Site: brandenburg
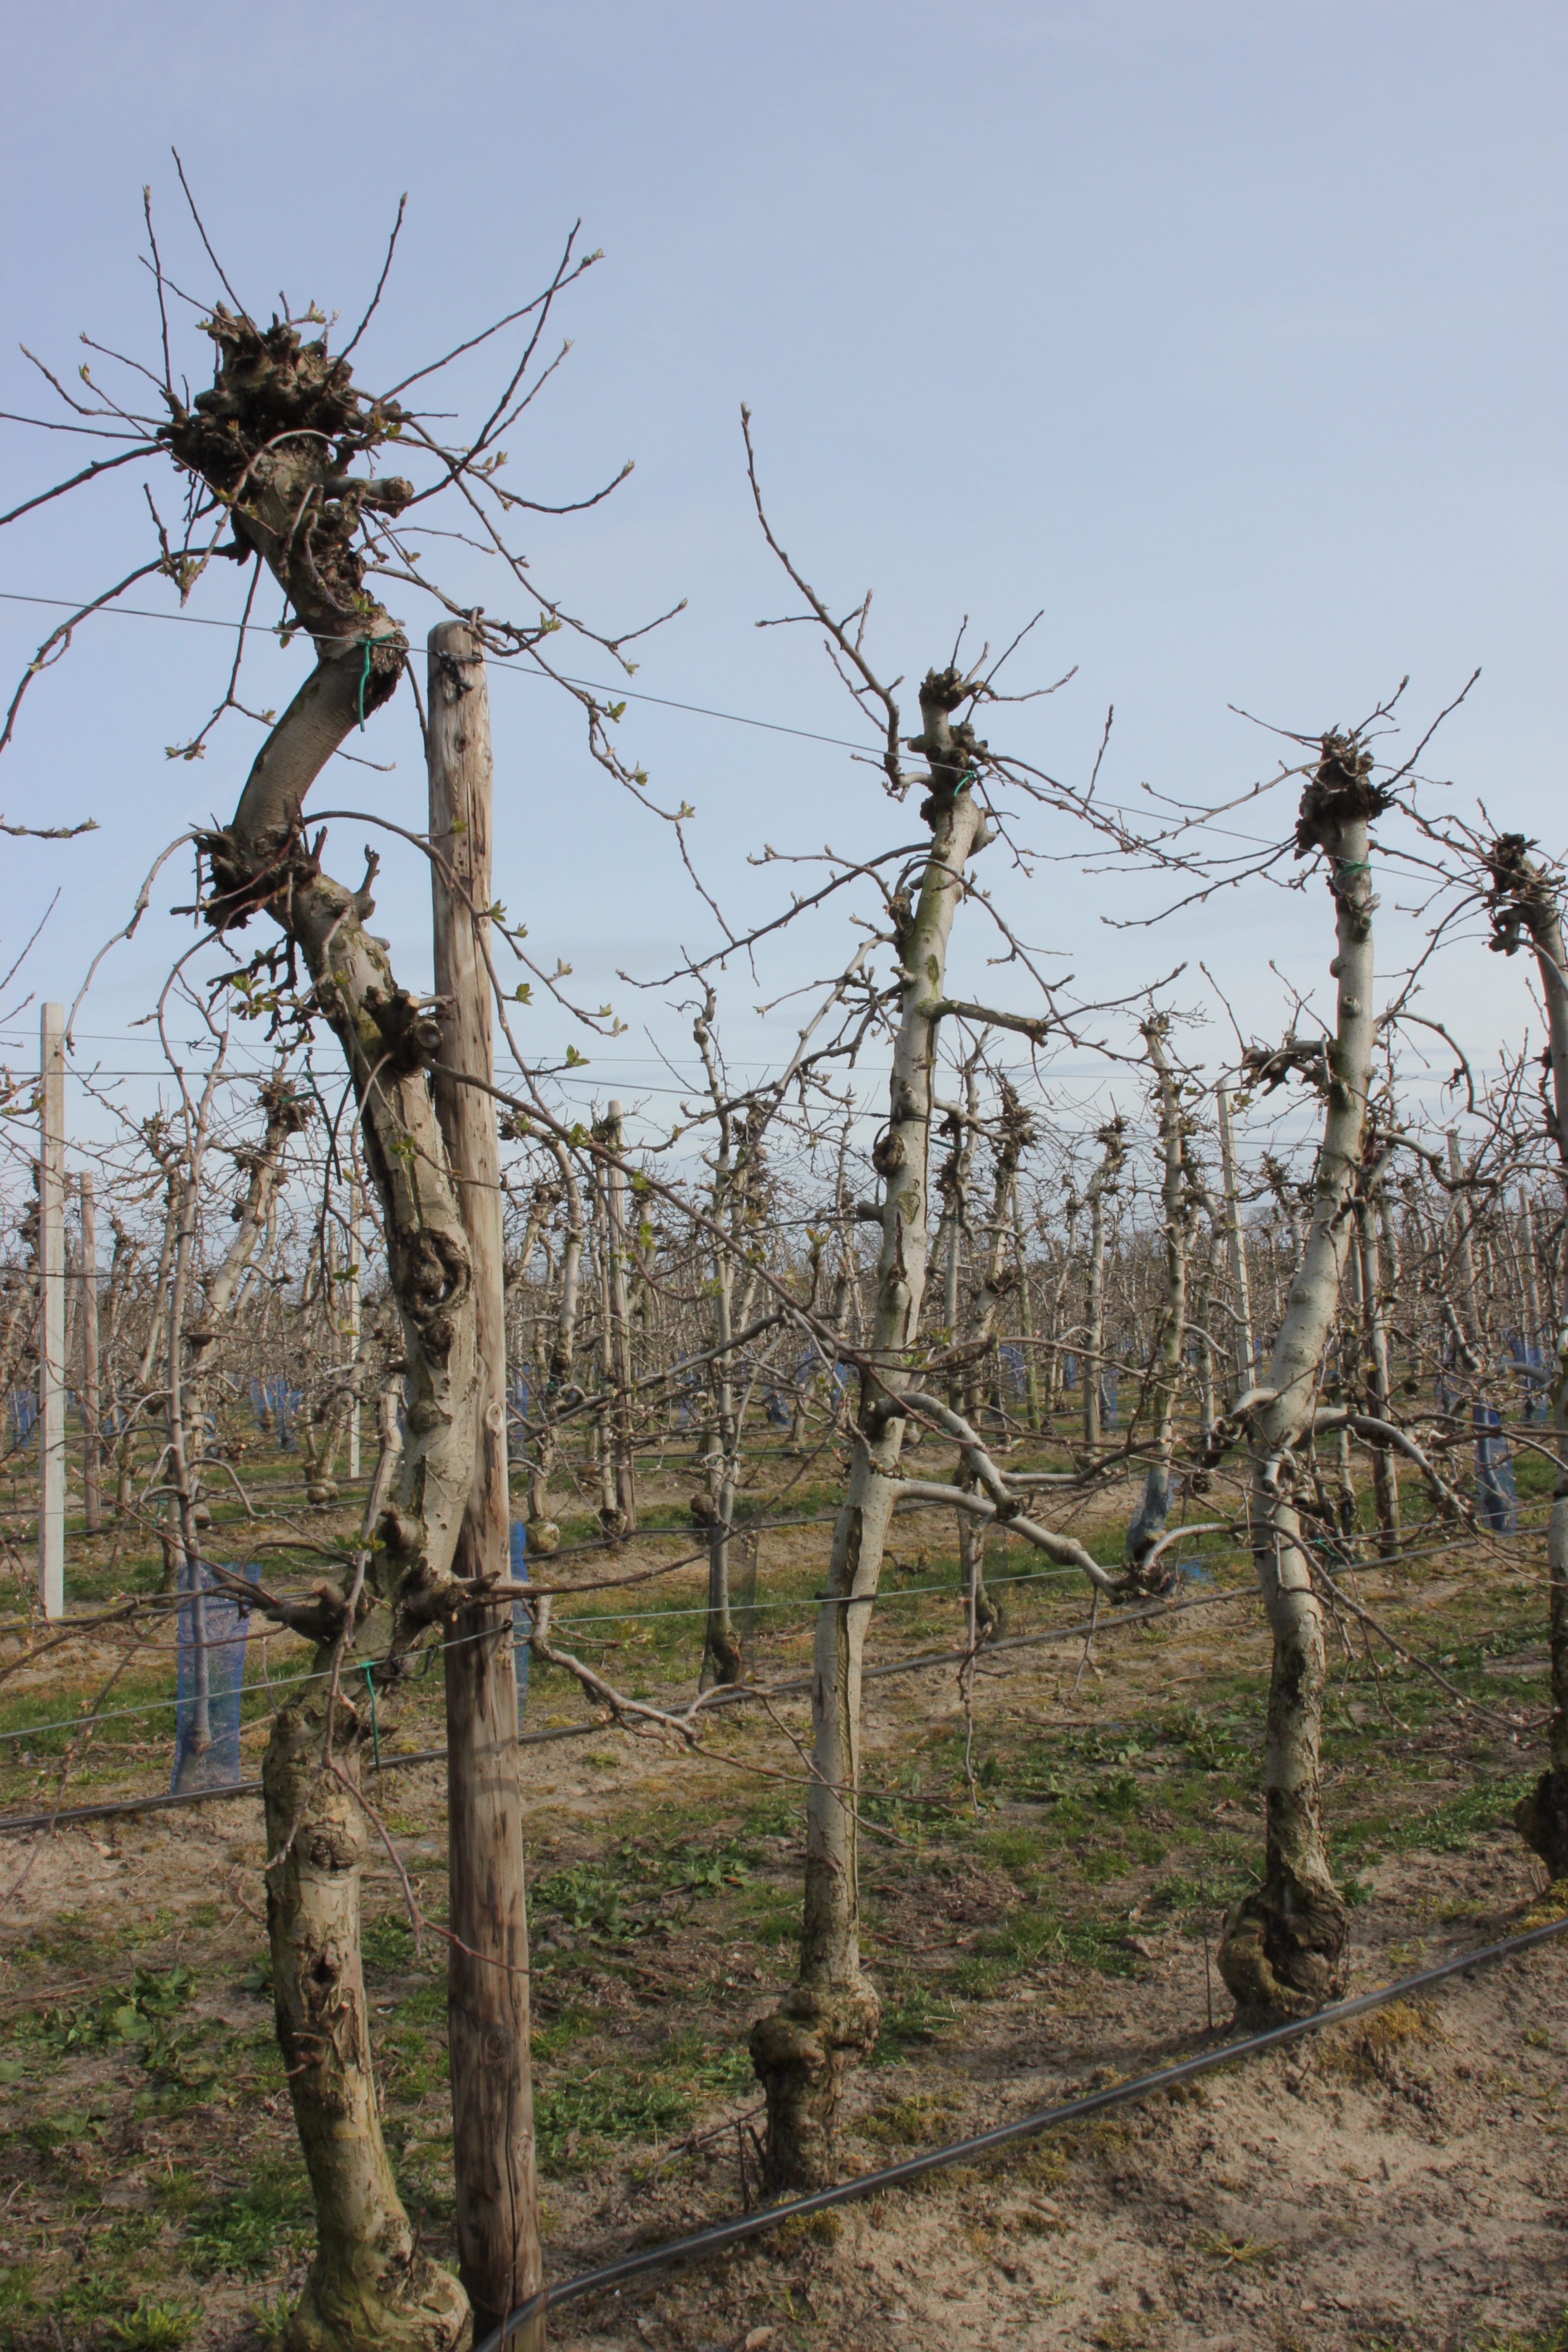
Growth stage (BBCH 54): Inflorescence emergence